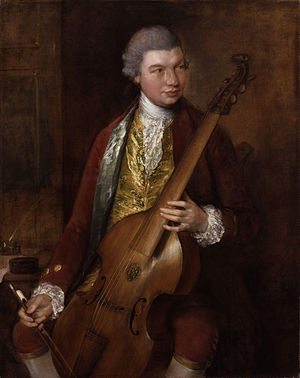
Karl Friedrich Abel / Liv og virke / Karriere
Abel med viola da gamba